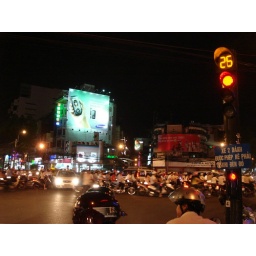
Typical busy traffic chaotic street in central Saigon. I thought traffic in Taipei was bad, boy was I wrong.